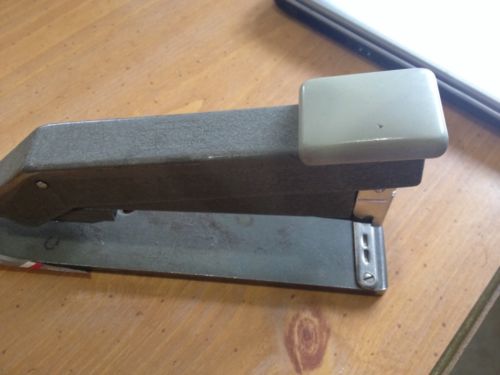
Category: stapler